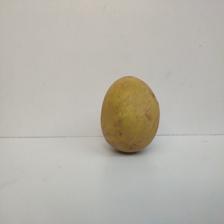
Size: Large